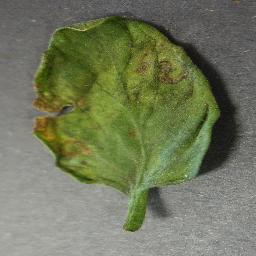
Label: Tomato___Bacterial_spot